Peter Schiønning

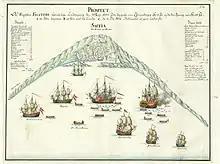
The fire of the "Falster" at Safi, 1753. The "Christiansborg" is seen the foreground.

Peter Christian Schiønning (15 August 1732 - 7 August 1813) was a Danish naval officer. His diary provides a detailed first hand account of the life of a Danish naval officer in the second half of the 18th century.